Eucalyptus phaenophylla

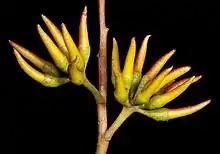
Flower buds

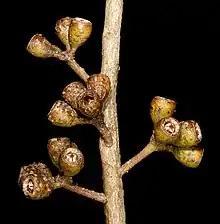
Fruit

Eucalyptus phaenophylla, also known as common southern mallee, is a species of mallee that is endemic to Western Australia. It has smooth bark, linear to narrow lance-shaped or narrow elliptical adult leaves, flower buds in groups of up to thirteen, pale lemon-coloured flowers and barrel-shaped, cylindrical or conical fruit.